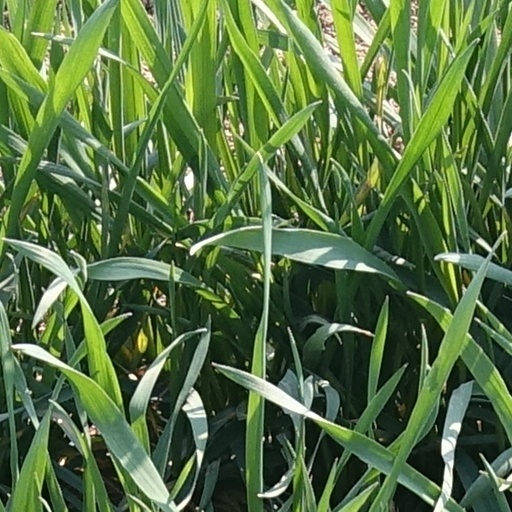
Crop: wheat